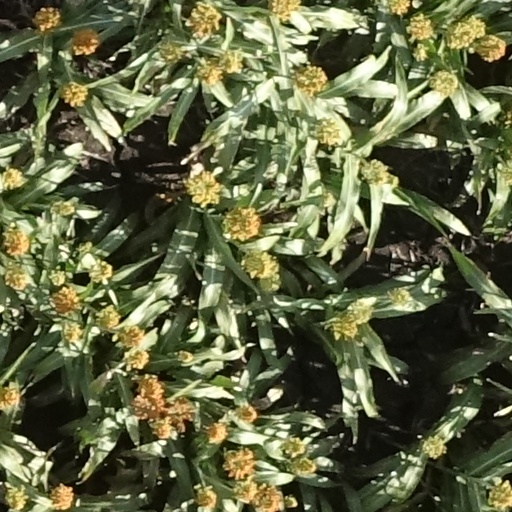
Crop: sorghum